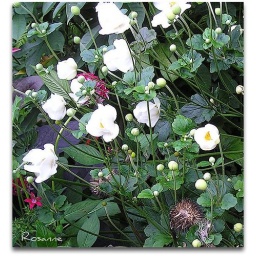
Composition in green and white